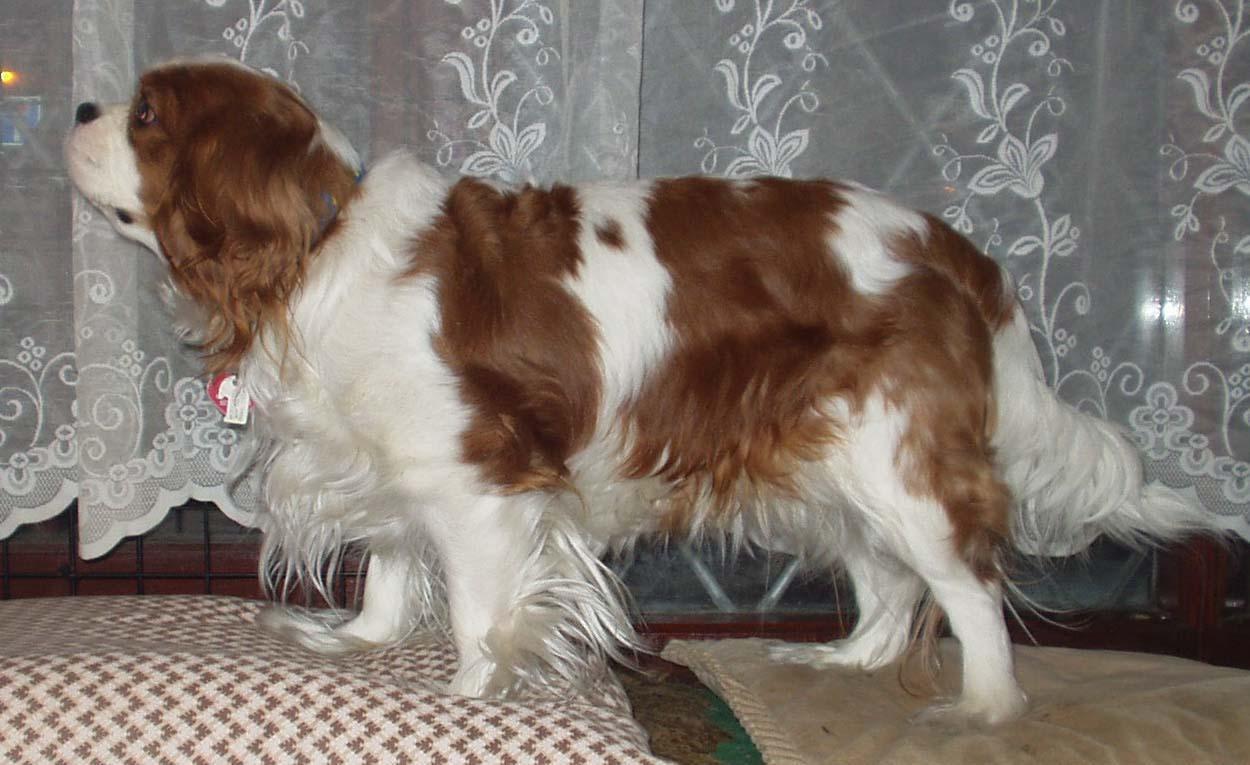
Blenheim_spaniel